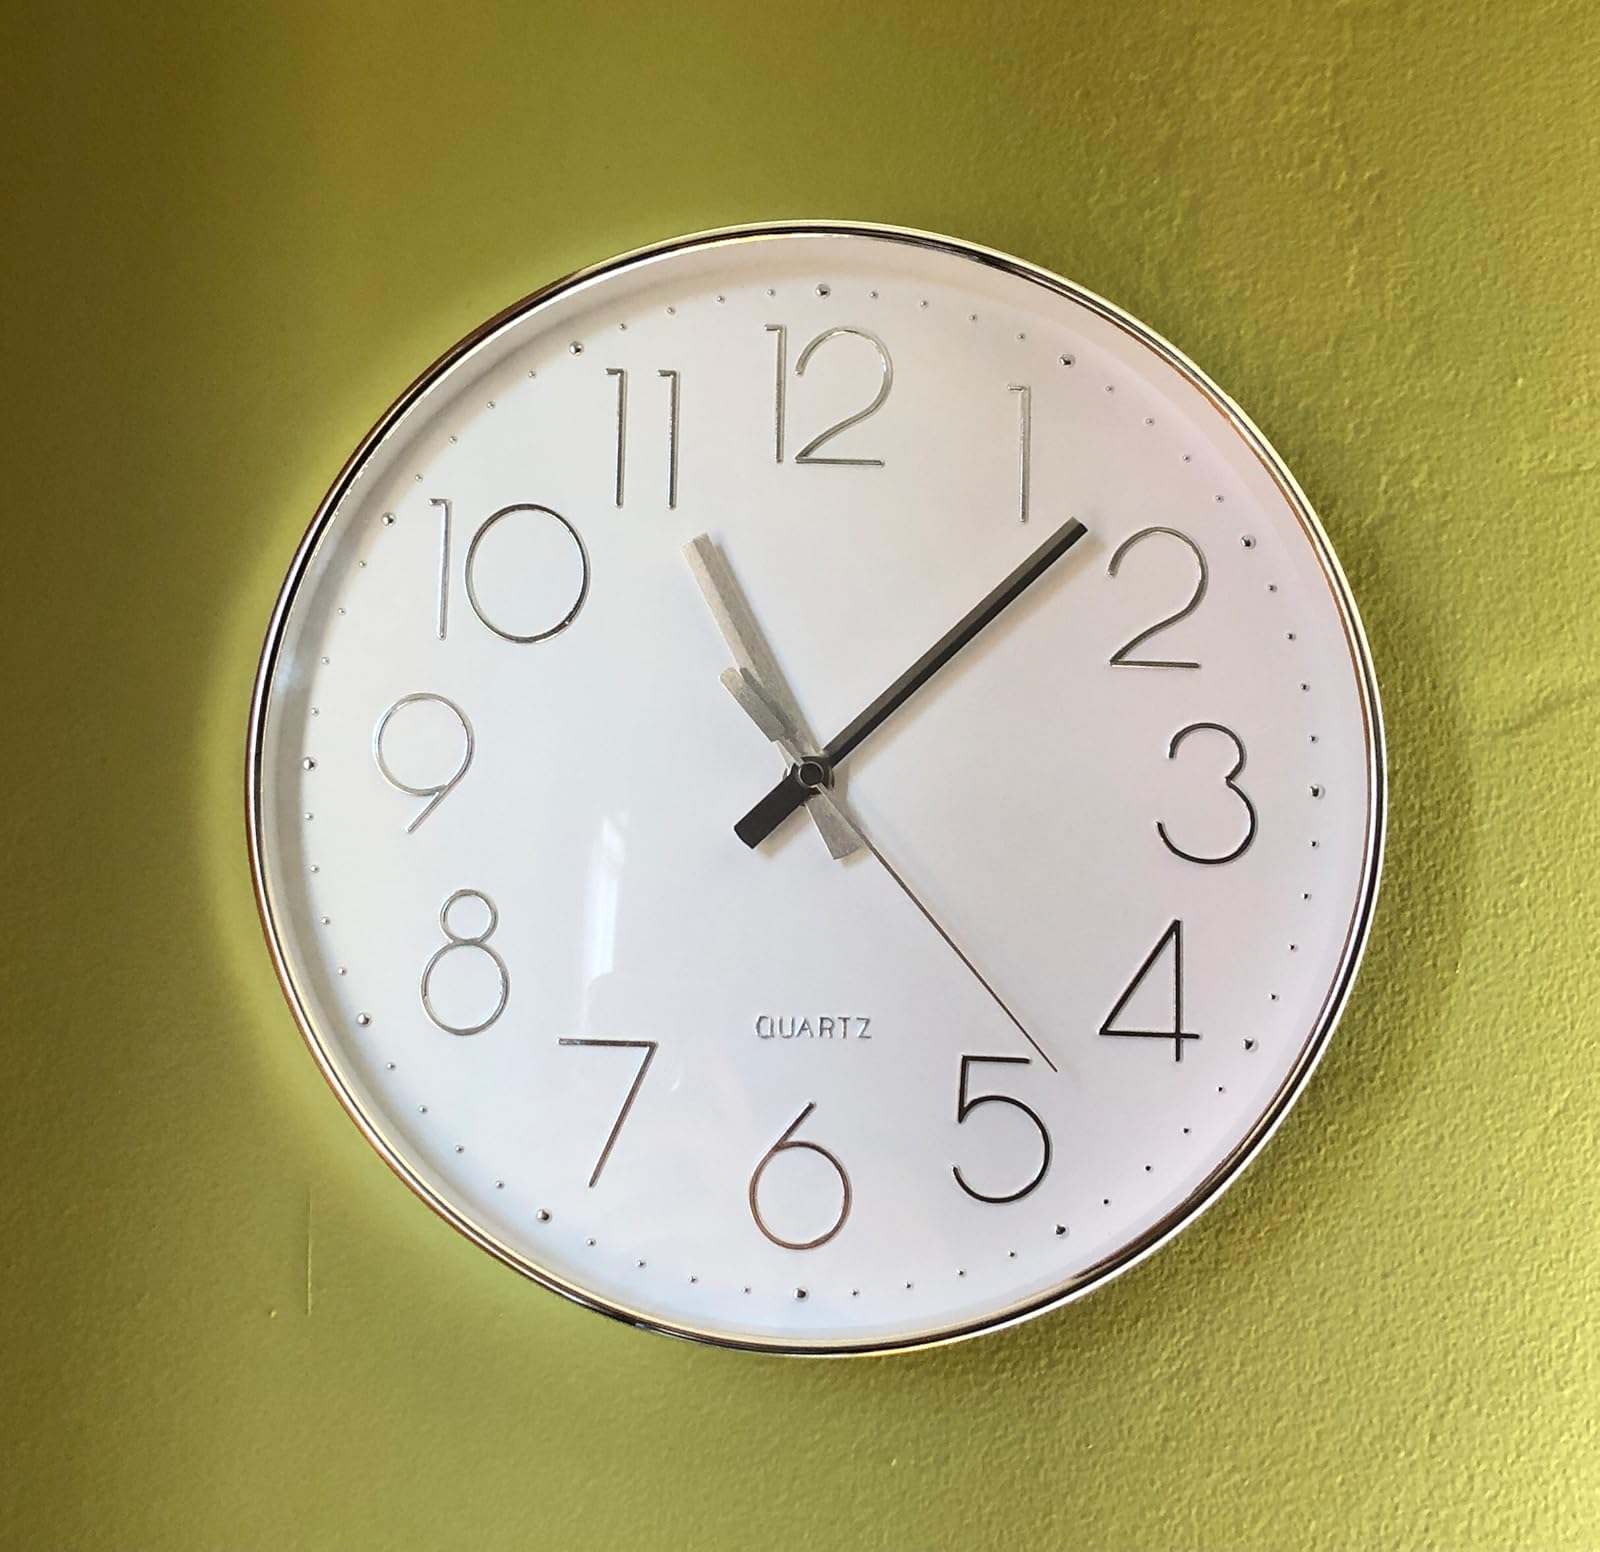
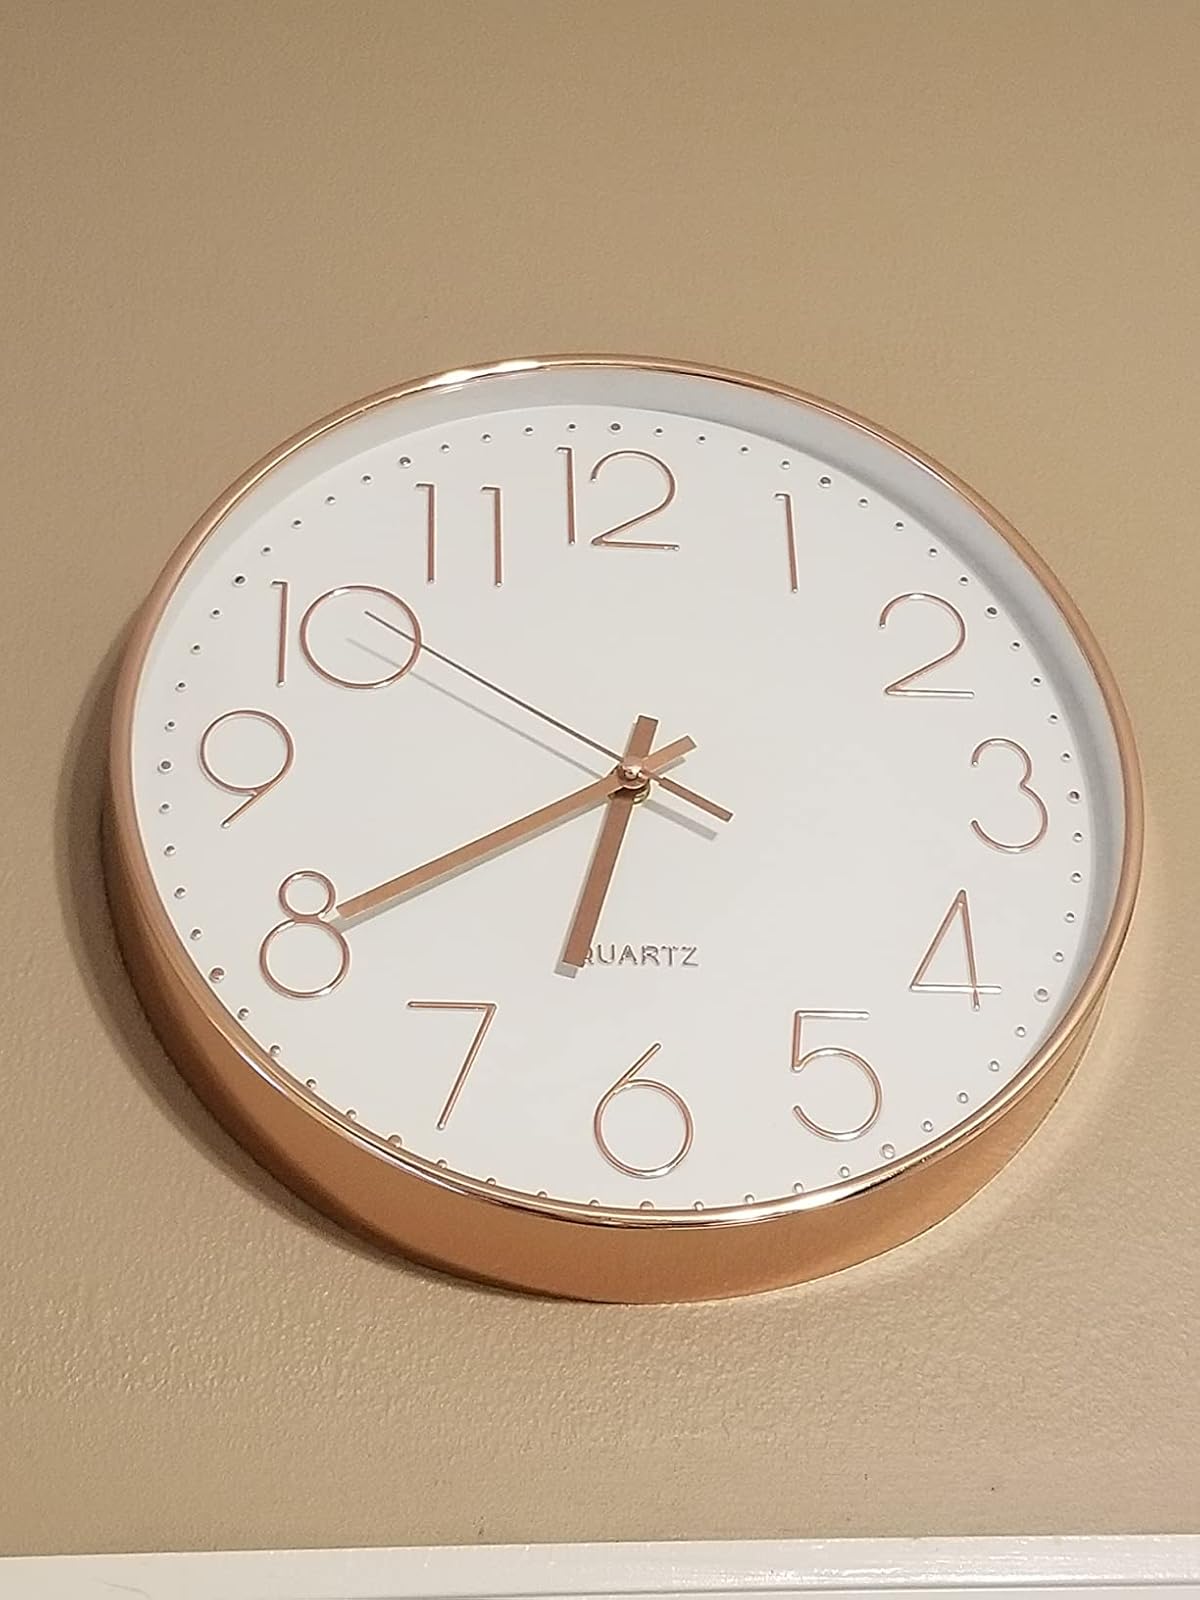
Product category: clock
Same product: no